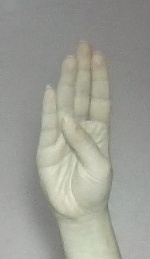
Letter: kaaf